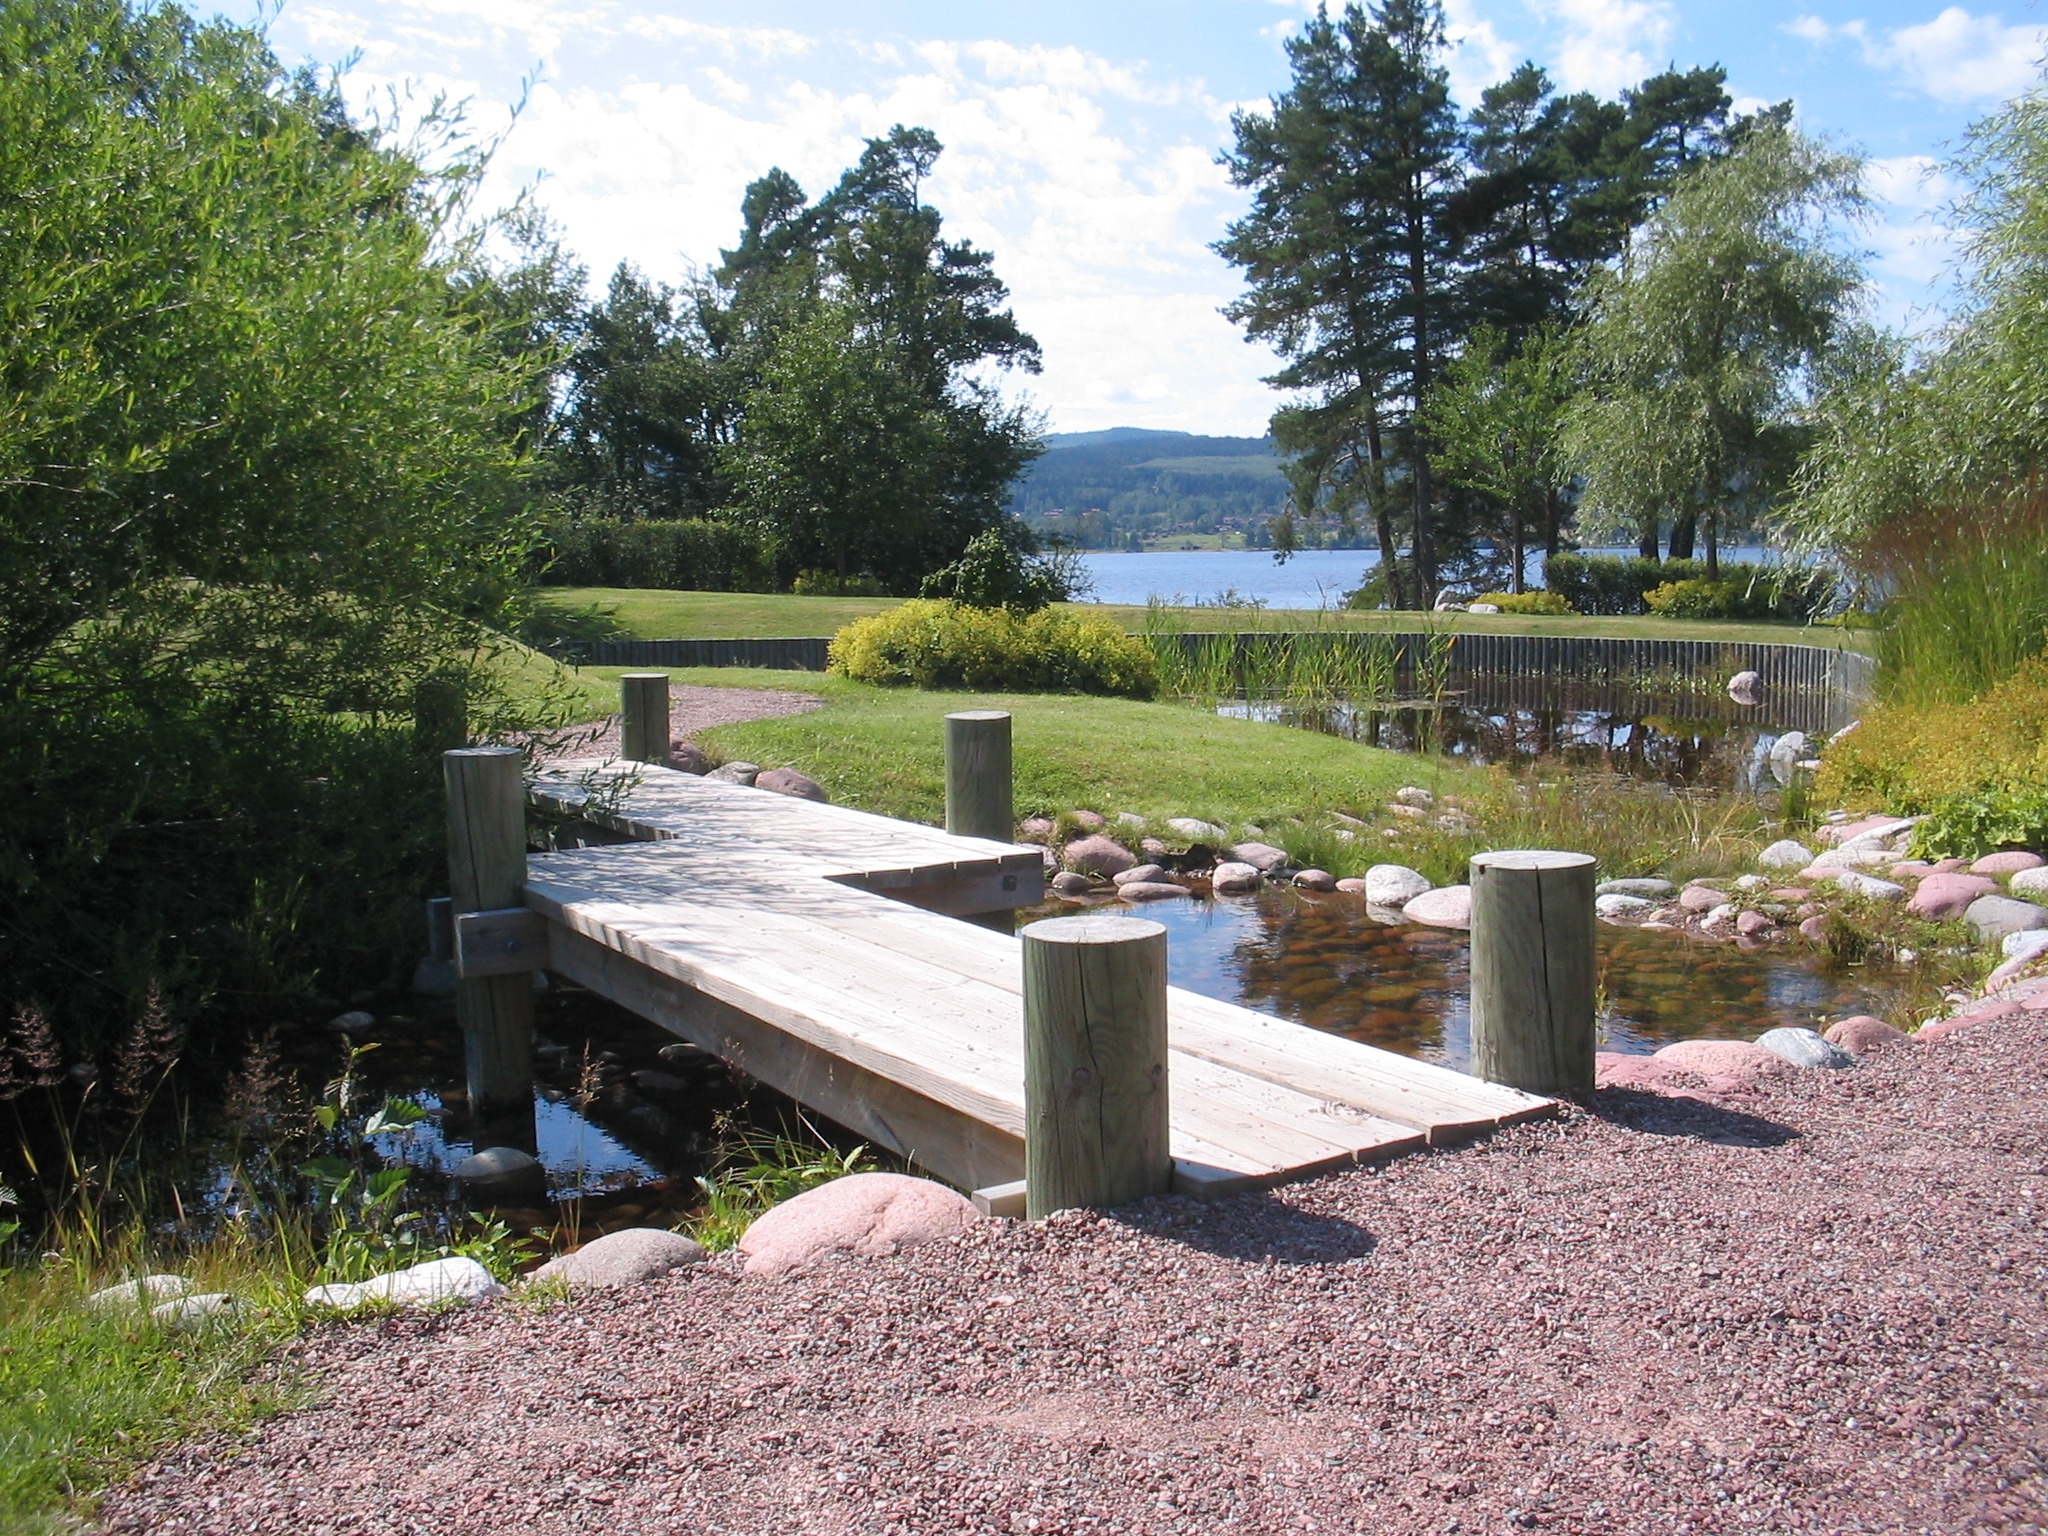
tree, water, walkway, summer, cottage, backyard, property, cemetery, garden, memorial, gravel, sweden, estate, bridges, yard, sky blue, real estate, landscape architect, leksand